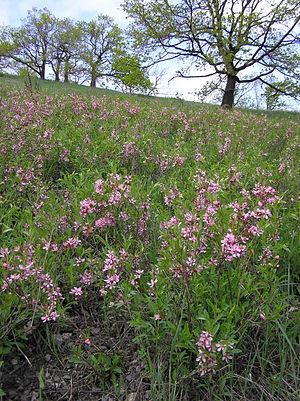
Prunus tenella, l'amandier nain, est un arbre de la famille des Rosaceae et du genre Prunus.